Lovely Muco

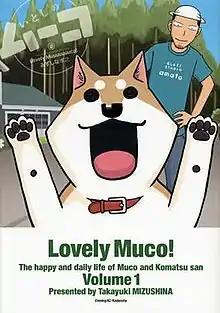
First volume cover

is a Japanese manga series written and illustrated by . It was serialized in Kodansha's manga magazine "Evening" from April 2011 to September 2020, with its chapters collected in 17 volumes. It tells the story of Muco, the Shiba Inu of glassblower Komatsu-san.